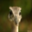
Label: bird